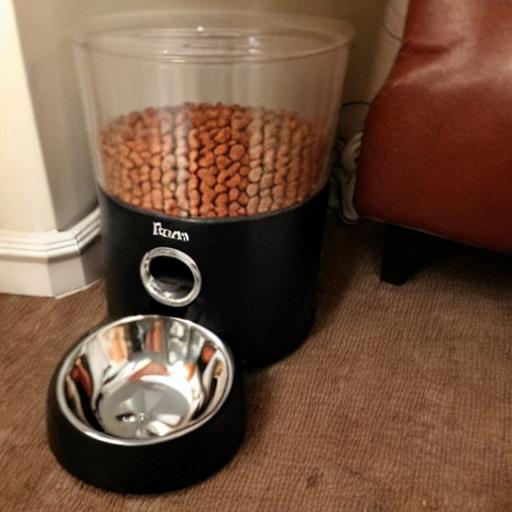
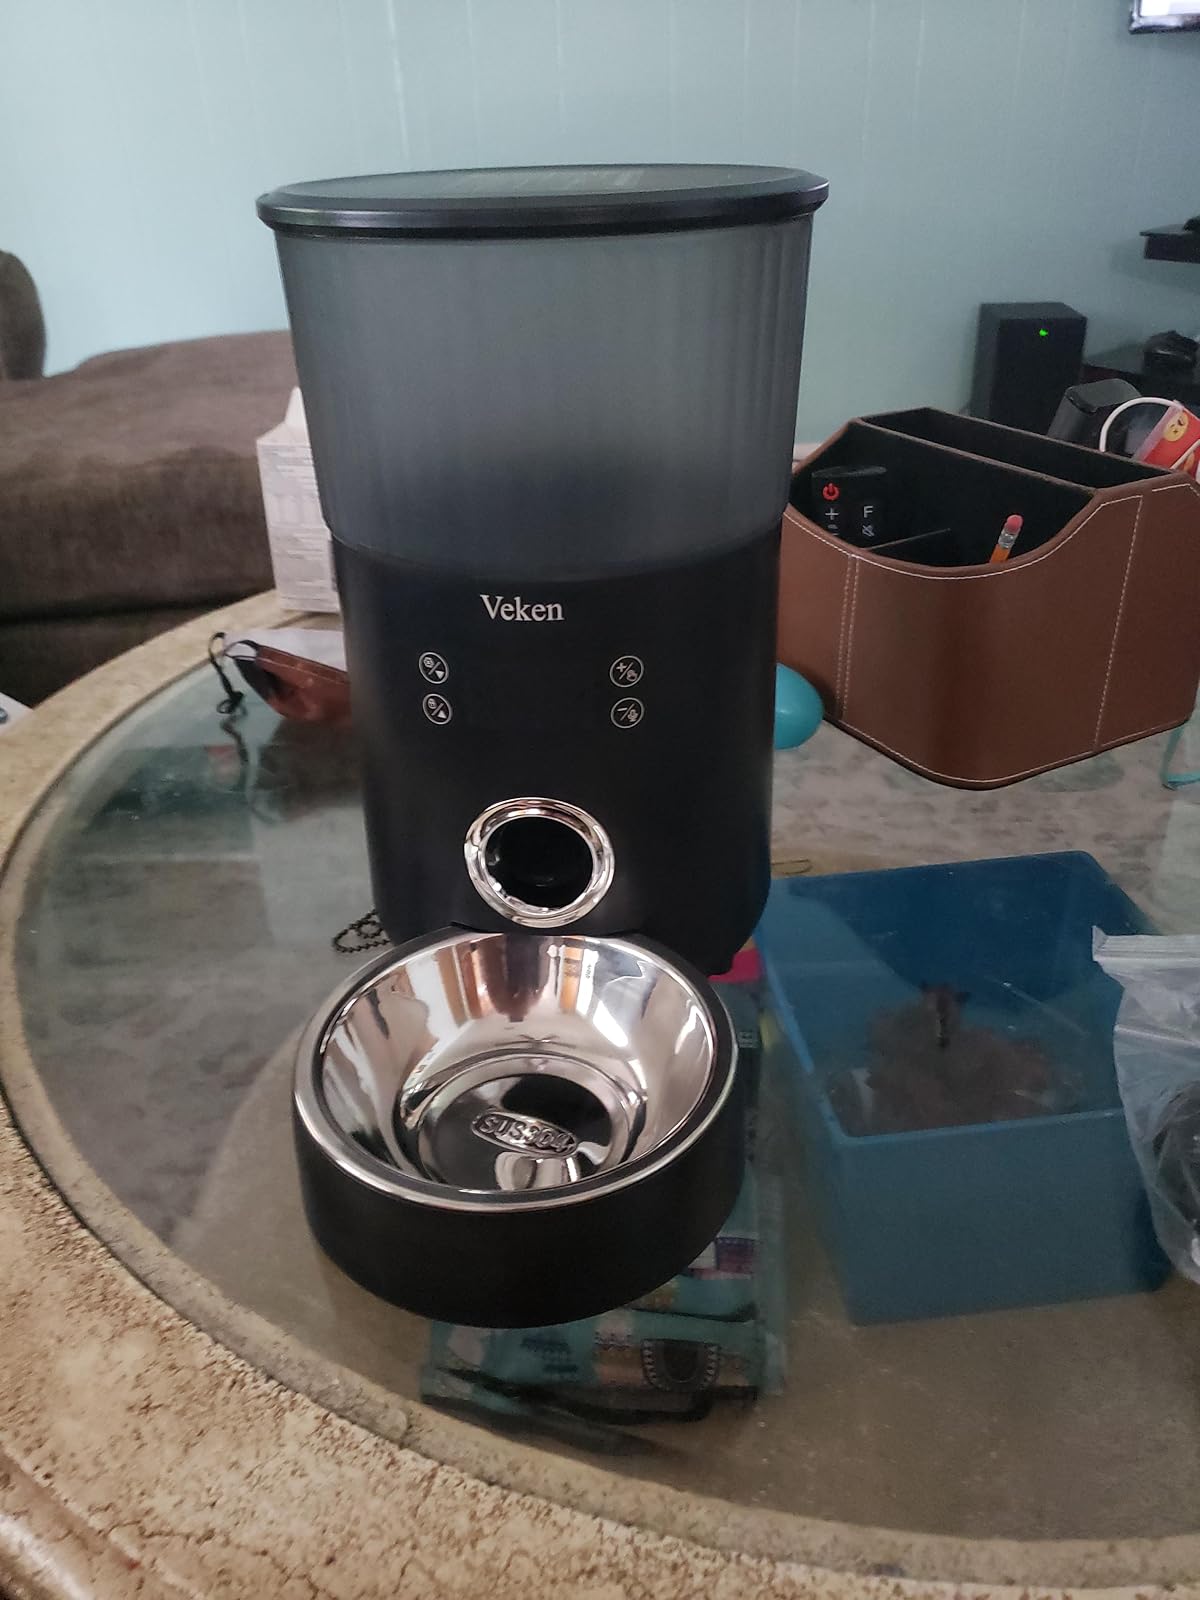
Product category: items_feeder
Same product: no